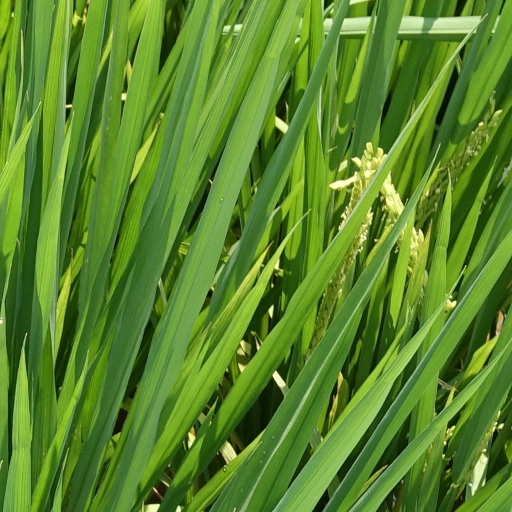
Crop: rice